Darwin Awards

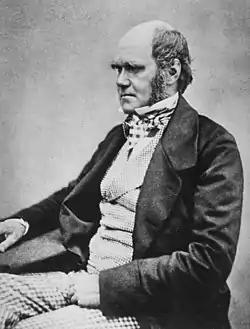
Charles Darwin, after whom the awards are named

The Darwin Awards are a rhetorical tongue-in-cheek honor that originated in Usenet newsgroup discussions around 1985. They recognize individuals who have supposedly contributed to human evolution by selecting themselves out of the gene pool by dying or becoming sterilized by their own actions.